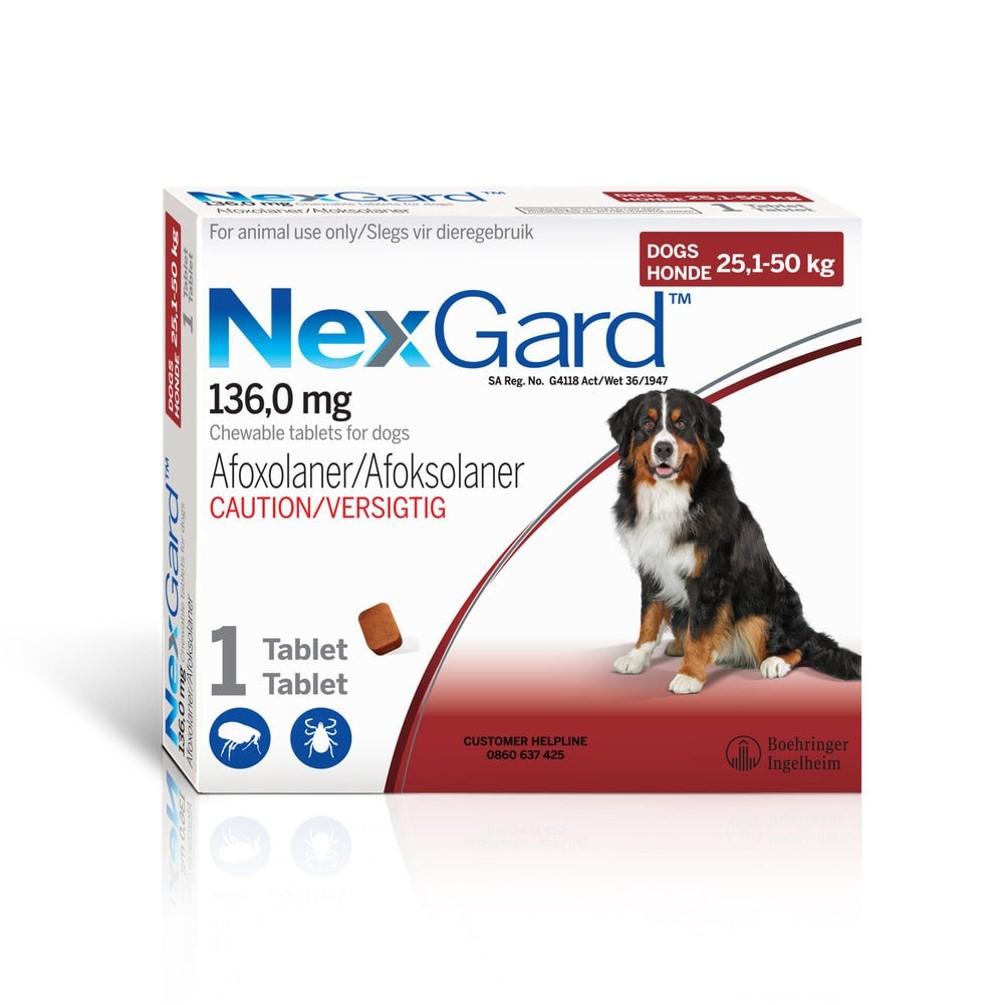
Ni moja ya dawa ya mifugo ijulikanayo kama next gayi,dawa ambayo hutumika kutibu mifugo hususan ni mnyama mbwa,ikiwa madhumuni ya dawa hii ni kuhakikisha afya ya mnyama mbwa inakuwa sawa na inaimarika kutokana na magonjwa.